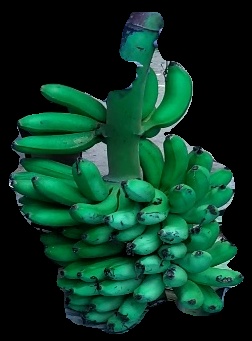
Variety: rasbale
Grade: grade1